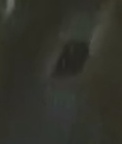
Face region: eyes (orbital_tightening_and_eye_area)
Pain indicator: not_present